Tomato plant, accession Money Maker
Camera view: tilt-top (135 deg); turntable rotation: 60 degrees
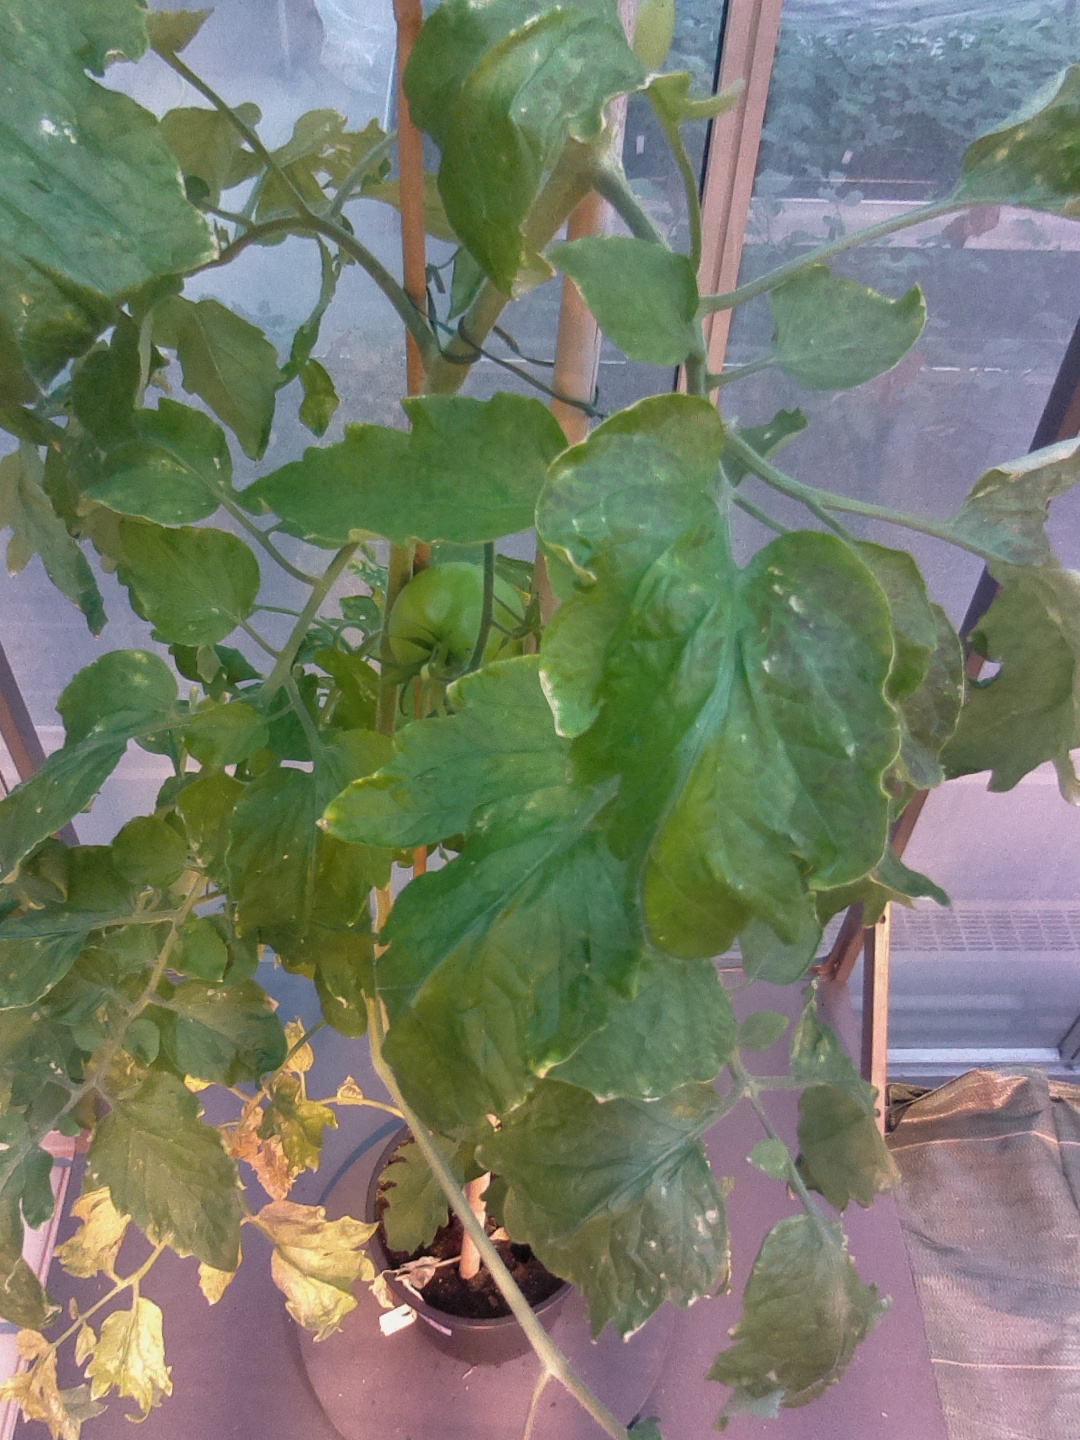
BBCH growth stage 76: 60%-70% of final fruit size